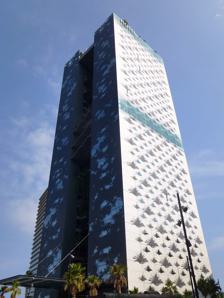
Building: Renaissance Barcelona Fira Hotel
Country: Spain
Year built: 2011
Hotel in Spain Renaissance Barcelona Fira Hotel General information Status Completed Type hotel Location L'Hospitalet de Llobregat (suburb of Barcelona ), Spain Completed 2011 Height 105 m (344 ft) Technical details Floor count 26 Renaissance Barcelona Fira Hotel , previously Hotel Catalonia Plaza Europa , is a skyscraper and hotel in L'Hospitalet de Llobregat (suburb of Barcelona ), Catalonia , Spain . Completed in 2011, has 26 floors and rises 105 metres. Lies on the Plaça d'Europa 50. It is part of the Renaissance Hotels group. See also List of tallest buildings and structures in Barcelona References